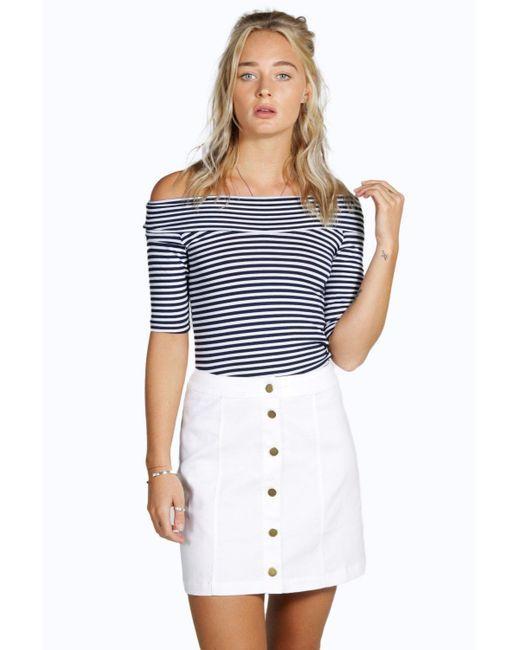
Weiße und schwarze Streifenbluse mit kurzem sexy baumwollweißem Rock